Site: brandenburg
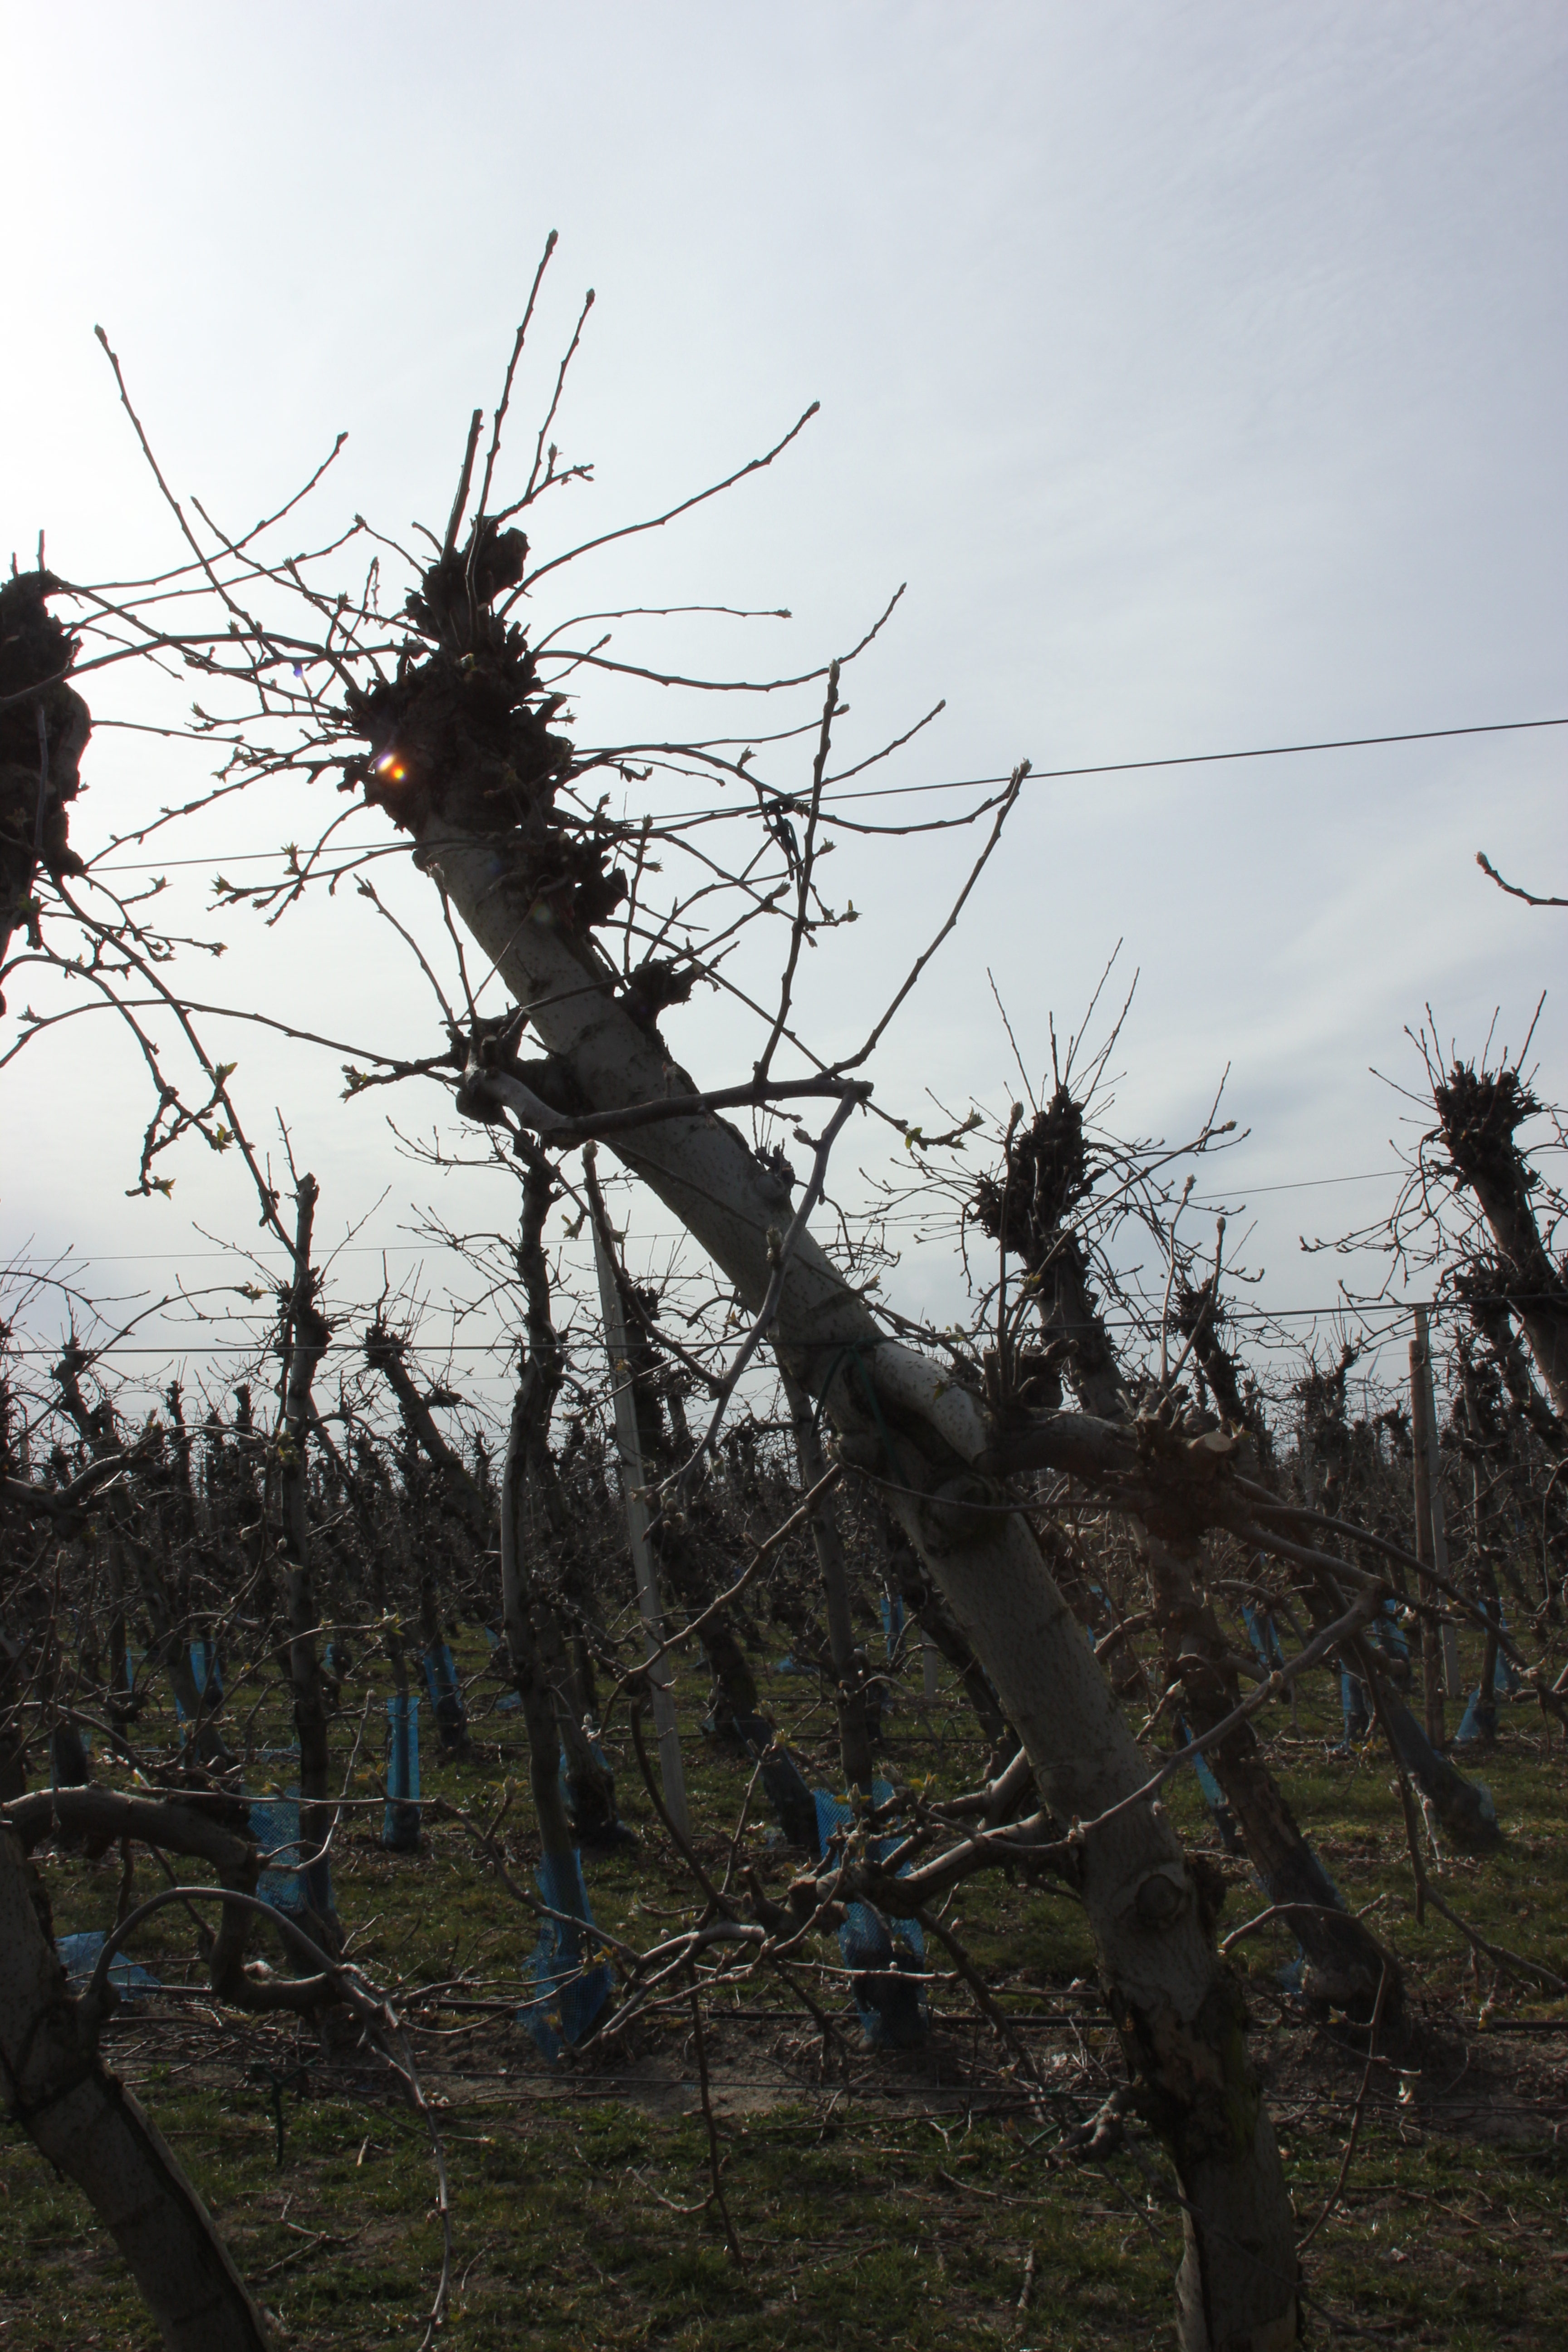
Growth stage (BBCH 54): Inflorescence emergence